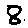
Label: 8